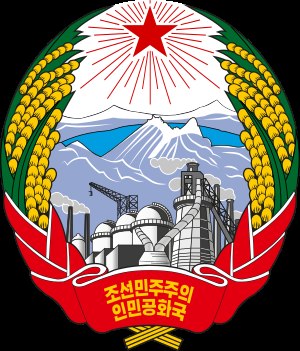
Den foreløbige folkekomite for Nordkorea
Nordkoreas våben (juli-september 1948).
Den foreløbige folkekomite for Nordkorea, i folkemunde kendt som Sovjetkorea, var det officielle navn på den midlertidige regering i den nordlige del af den koreanske halvø efter dennes opdeling mellem USA og Sovjetunionen efter 2. verdenskrig efter nederlaget for det japanske imperium i 1945.